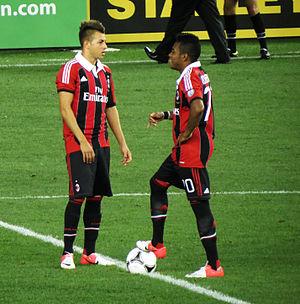
Stephan El Shaarawy né le 27 octobre 1992 à Savone, est un footballeur international italien qui évolue au poste d'ailier gauche au Shanghai Shenhua. Il est surnommé Il Faraone.
Robson de Souza, plus communément connu sous le pseudonyme de Robinho, né le 25 janvier 1984 à São Vicente, est un footballeur international brésilien évoluant au poste d'attaquant.
L'Associazione Calcio Milan S.p.A. est un club de football italien fondé le 16 décembre 1899 sous le nom de Milan Foot-Ball and Cricket Club.